January 2023 Speaker of the United States House of Representatives election

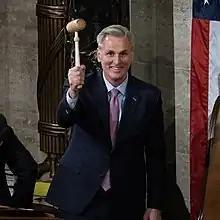
McCarthy holds the gavel following his election as Speaker of the House

On the seventh ballot, John James of Michigan nominated McCarthy, Aguilar again nominated Jeffries, and Dan Bishop of North Carolina nominated Donalds. Gaetz, who had voted for Donalds on the fourth, fifth, and sixth ballots, instead voted for Trump. All other members voted for the same candidates as they did on the fourth, fifth, and sixth ballots.